Jean-Jacques Moine

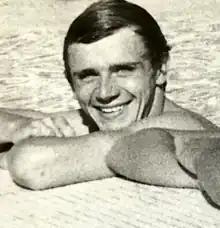

Jean-Jacques Moine (7 September 1954 – 14 February 2022) was a French swimmer. He competed in the men's 4 × 200 metre freestyle relay at the 1972 Summer Olympics. Moine died on 14 February 2022, at the age of 67.